Pongal (festival)

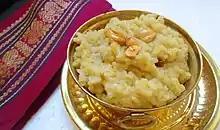
Pongal dish made from rice boiled with cow milk and jaggery

Thai Pongal is the main festive day, celebrated on the next day of Bhogi. It is observed on the first day of the Tamil calendar month of Thai, and usually falls on 14 or 15 January as per the Gregorian calendar. It is dedicated to the Sun deity Surya and corresponds to Makar Sankranti, the harvest festival under various regional names celebrated throughout India. According to tradition, the festival marks the end of winter solstice, and the start of the sun's six-month-long journey northwards when the sun enters the Capricorn, also called as Uttarayana.